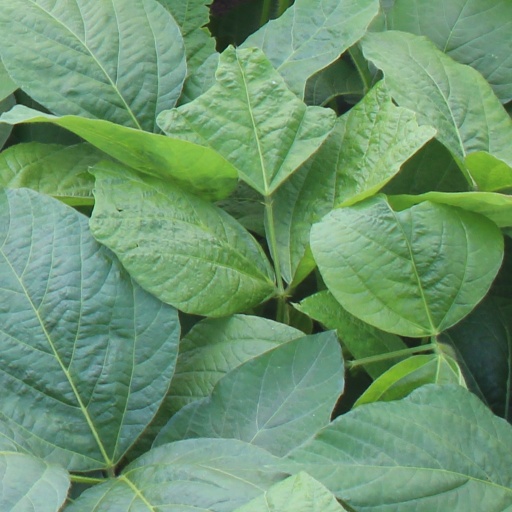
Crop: soybean